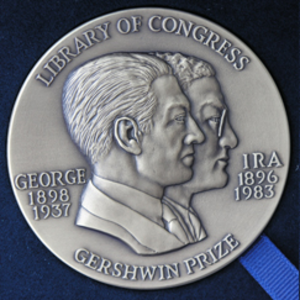
Ira Gershwin
George (tv.) og Ira Gershwin (t.h) på medaljen, der følger med Gershwin Prize
Ira Gershwin – født Israel Gershowitz var en amerikansk tekstforfatter og sangskriver.